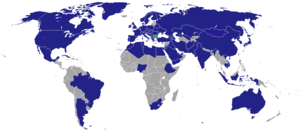
La Bulgarie entretient généralement de bonnes relations avec ses voisins et s'est avérée être une force constructive dans la région, que ce soit sous les gouvernements socialistes et démocratiques. Tentant de promouvoir la stabilité régionale, ses principaux alliés sont la Grèce et la Roumanie et elle dispose de bonnes relations avec la Serbie et le reste des Balkans. La Bulgarie est membre de l'OTAN depuis 2004 et de l'Union européenne depuis 2007. En 2003, elle est élue comme membre non-permanent au Conseil de sécurité de l'ONU a été l'un des trois alliés les plus proches durant la crise irakienne au même titre que le Royaume-Uni et l'Espagne. La Bulgarie a présidé l'OSCE en 2004.
Cette liste comprend les représentations diplomatiques de la Bulgarie, à l'exclusion des consulats honoraires.